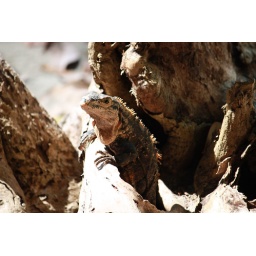
he was my favorite. hanging out in a dead tree at a beach entrance, he wasn't upset at our presence.